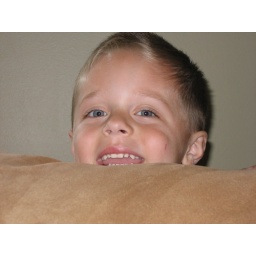
Chandler in green Polo shirt NLR